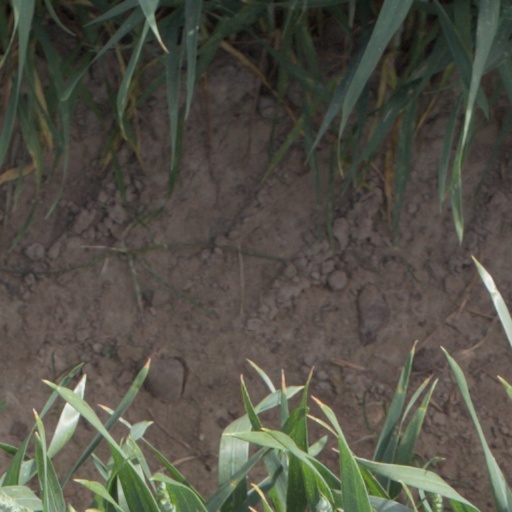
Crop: wheat